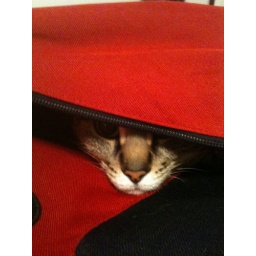
The not cat in the hat